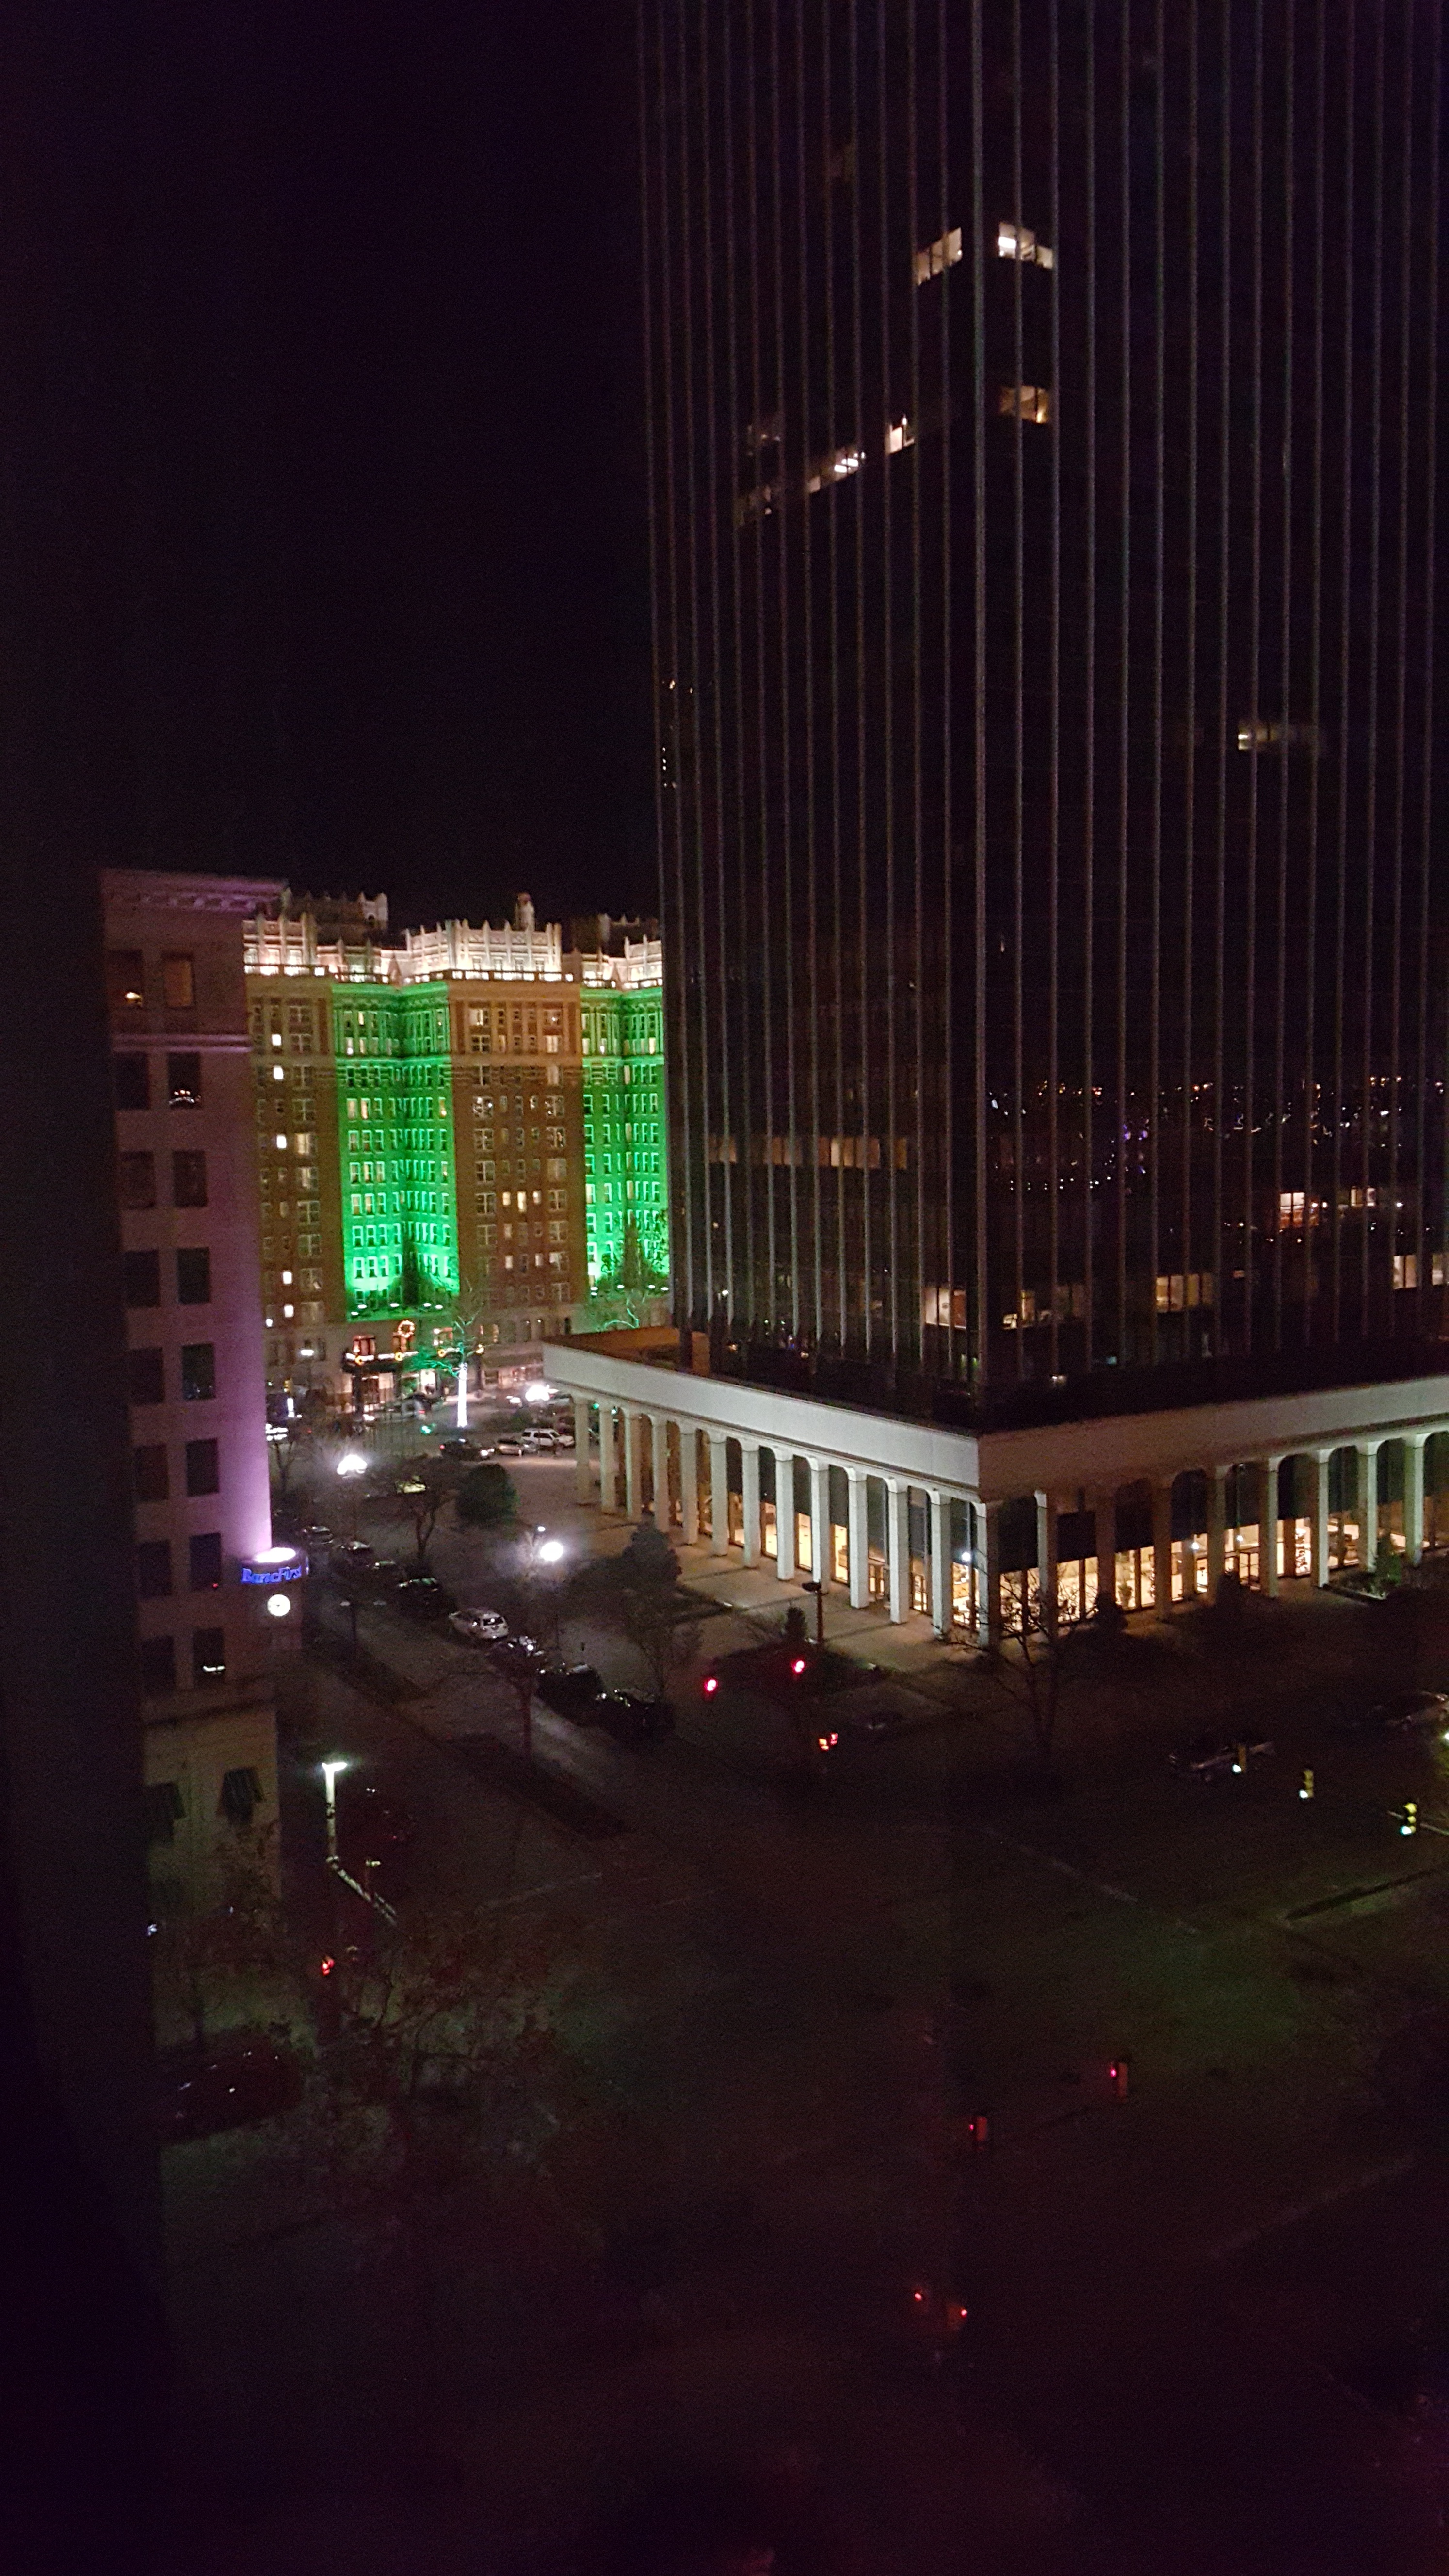
light, skyline, night, city, skyscraper, cityscape, downtown, dusk, evening, reflection, landmark, darkness, lighting, shape, metropolis, urban area, human settlement, metropolitan area